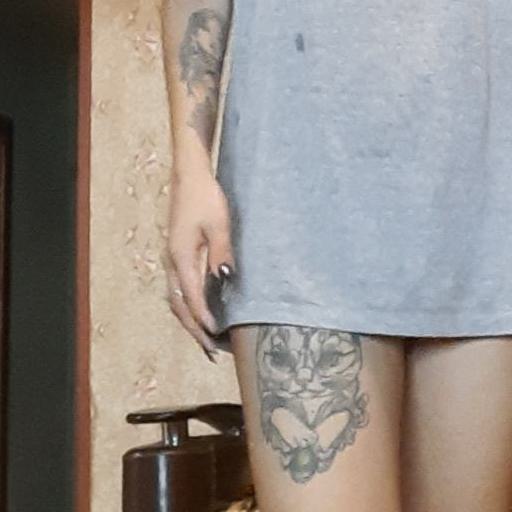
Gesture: no_gesture